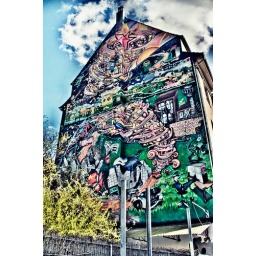
Our house in the middle of our street